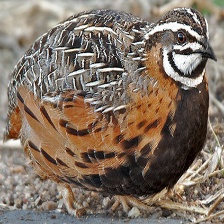
Species: HARLEQUIN QUAIL
Scientific name: COTURNIX DELEGORGUEI
ImageNet parent category: quail